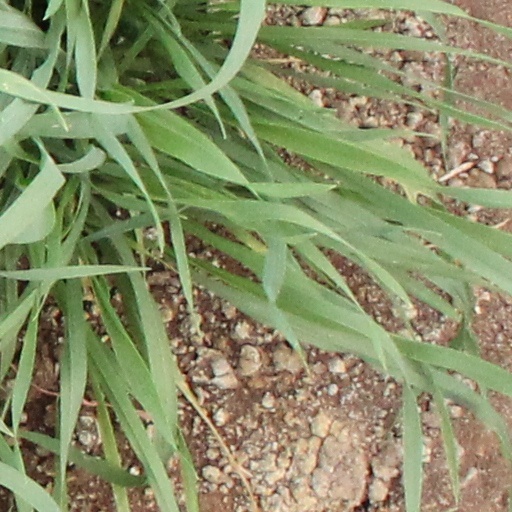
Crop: wheat